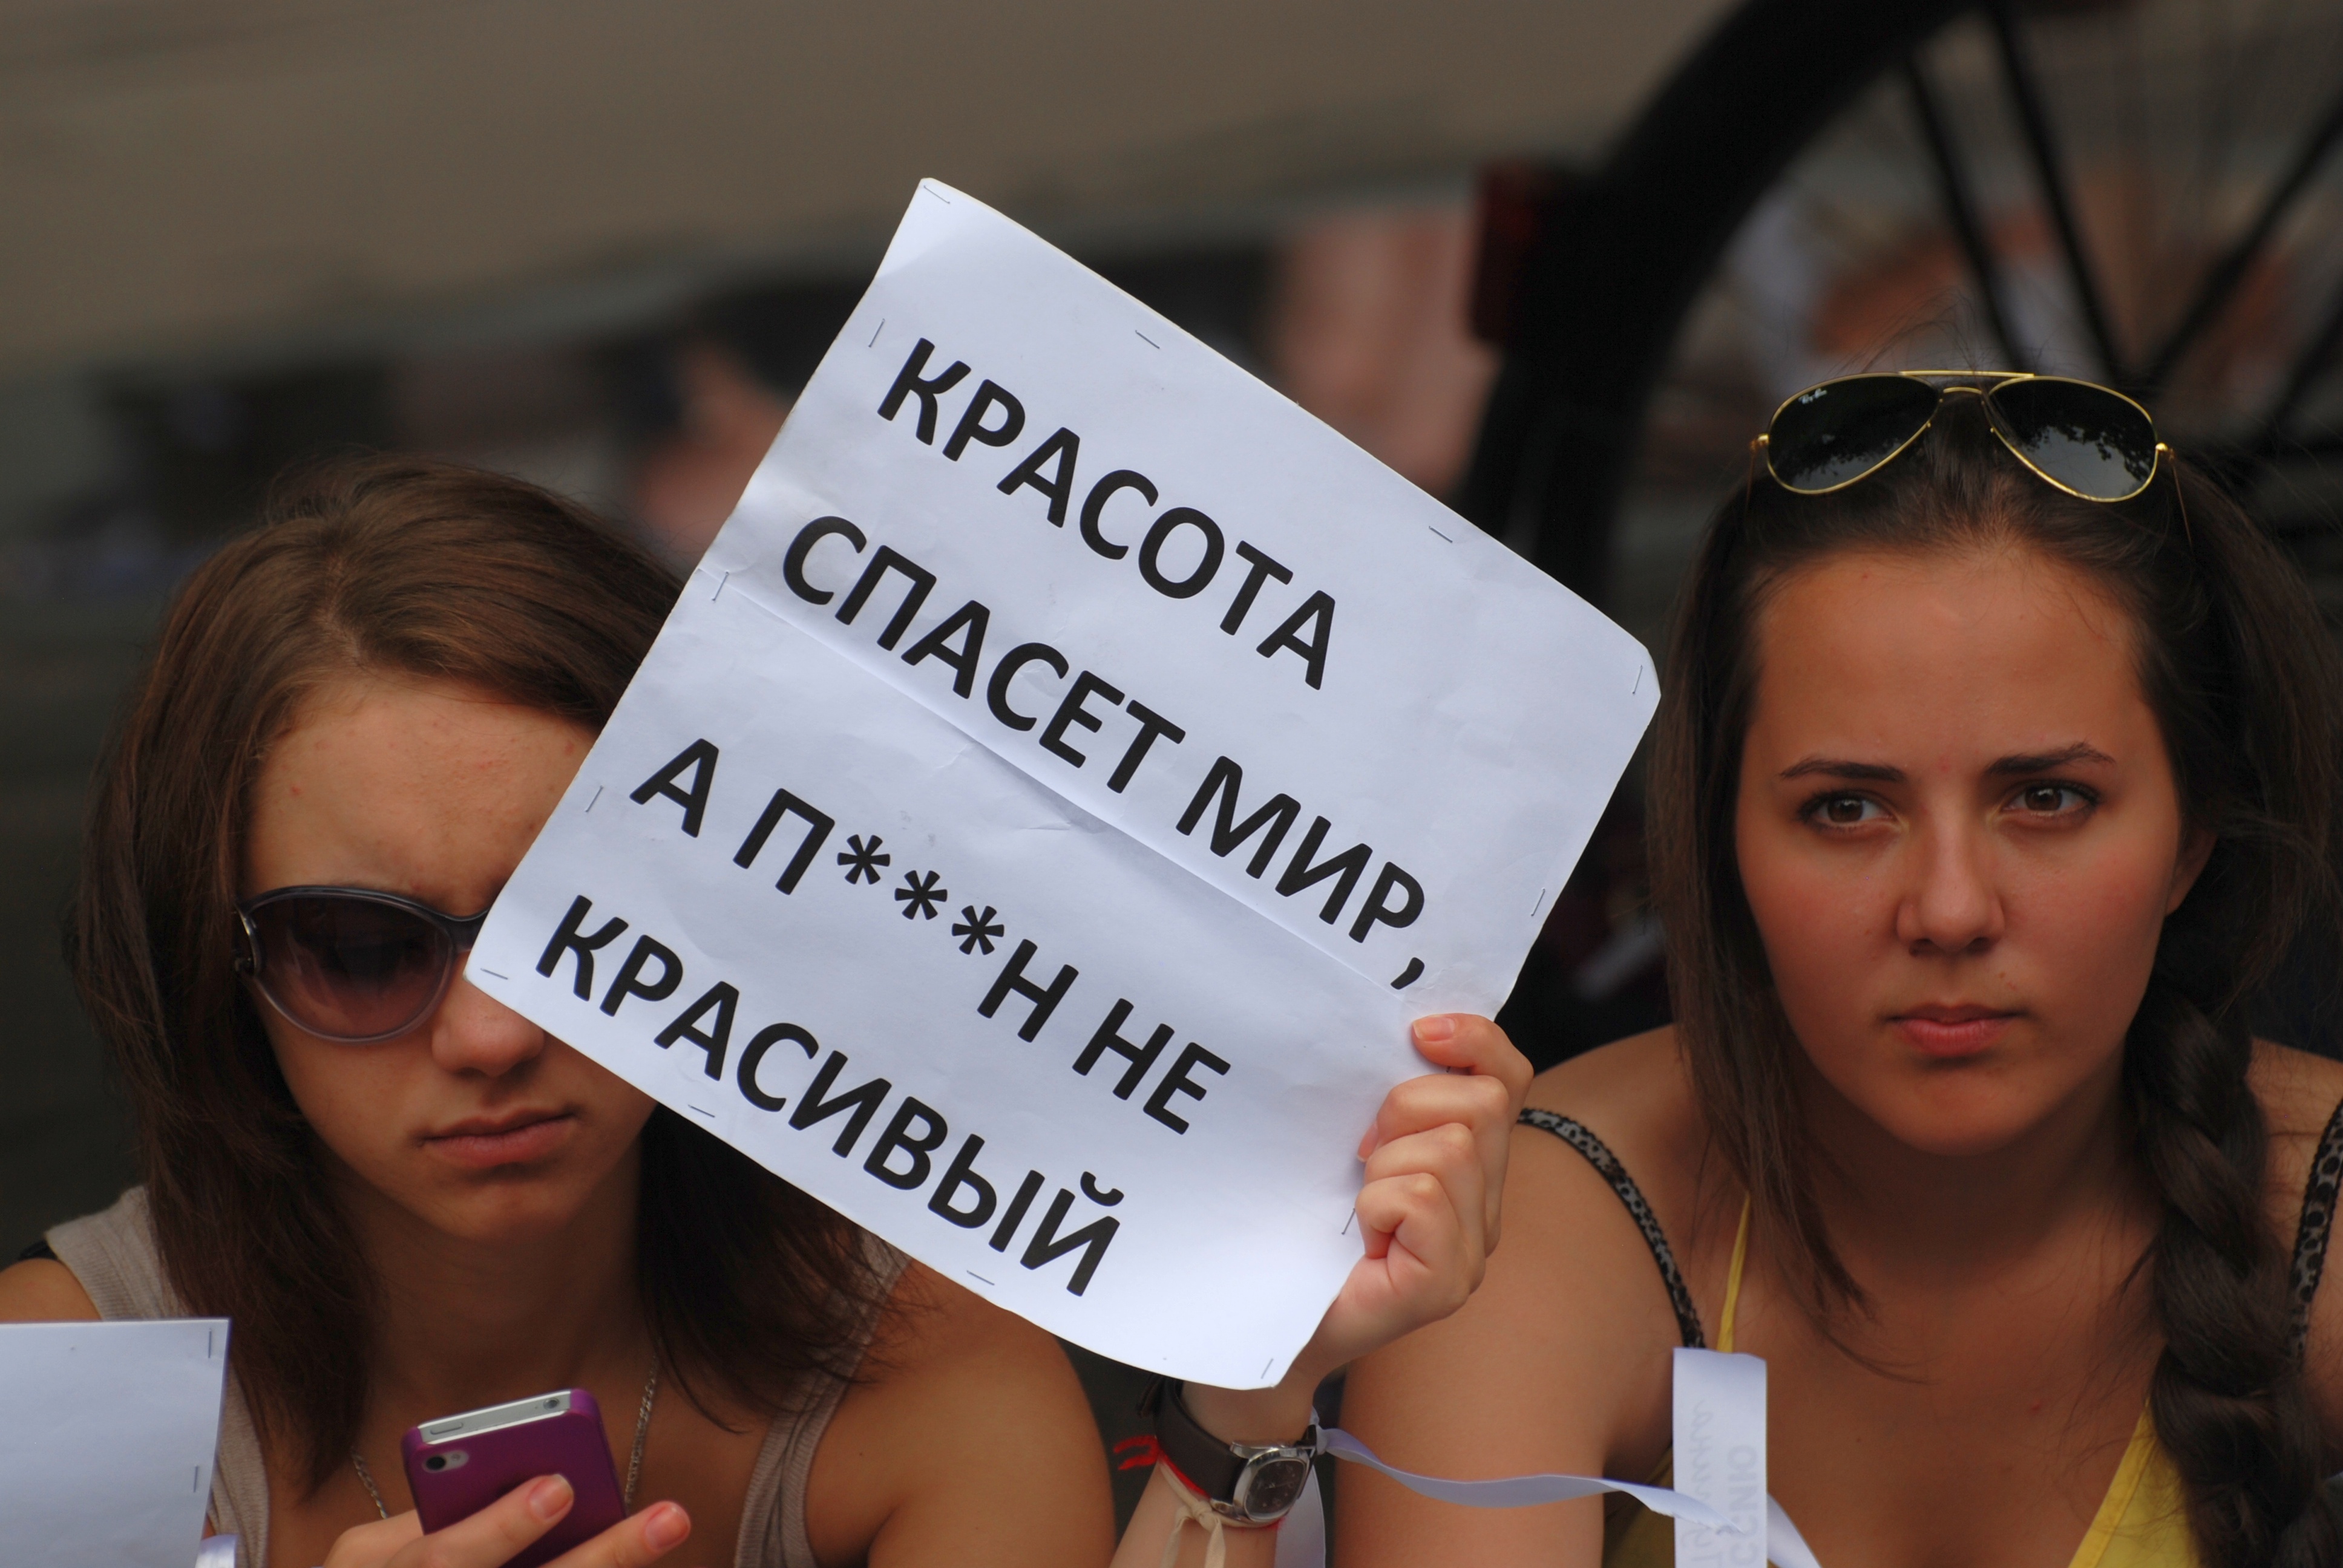
person, smile, glasses, photograph, beauty